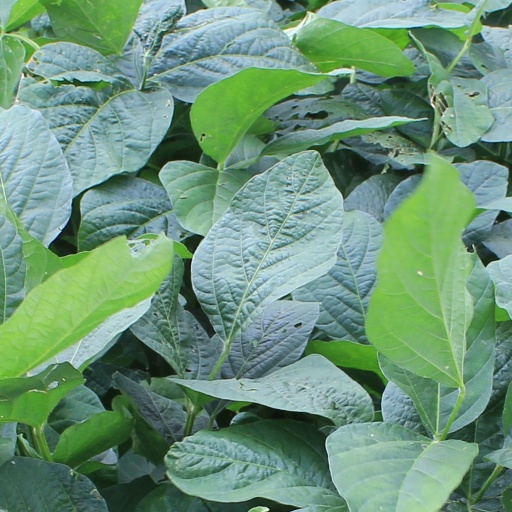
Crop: soybean